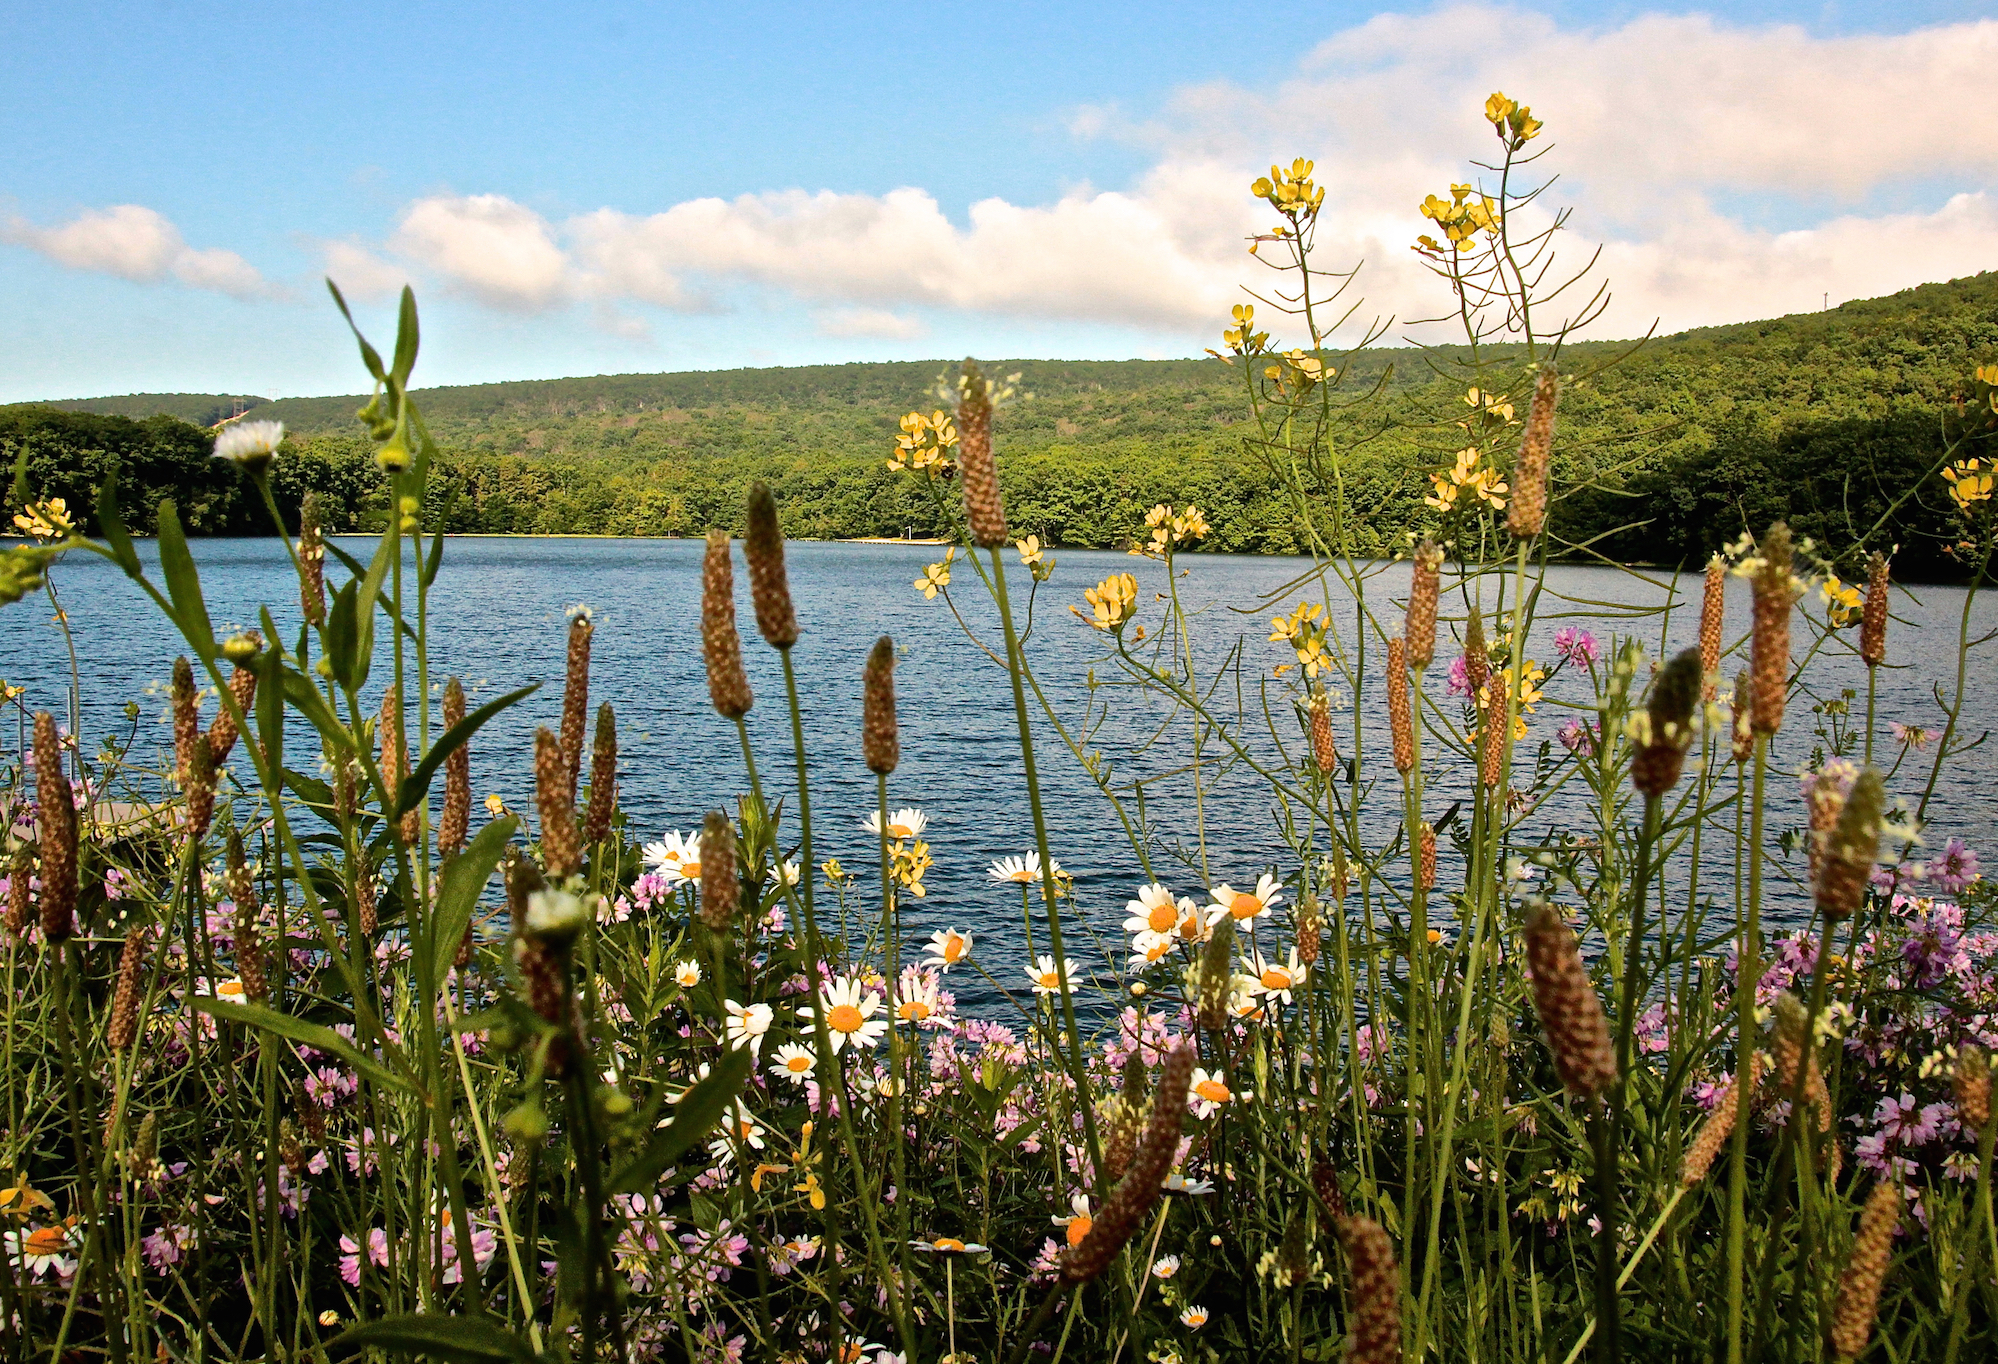
nature, grass, plant, field, meadow, prairie, flower, botany, agriculture, garden, flora, wildflower, 52in2016, flowering plant, grass family